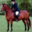
Label: horse